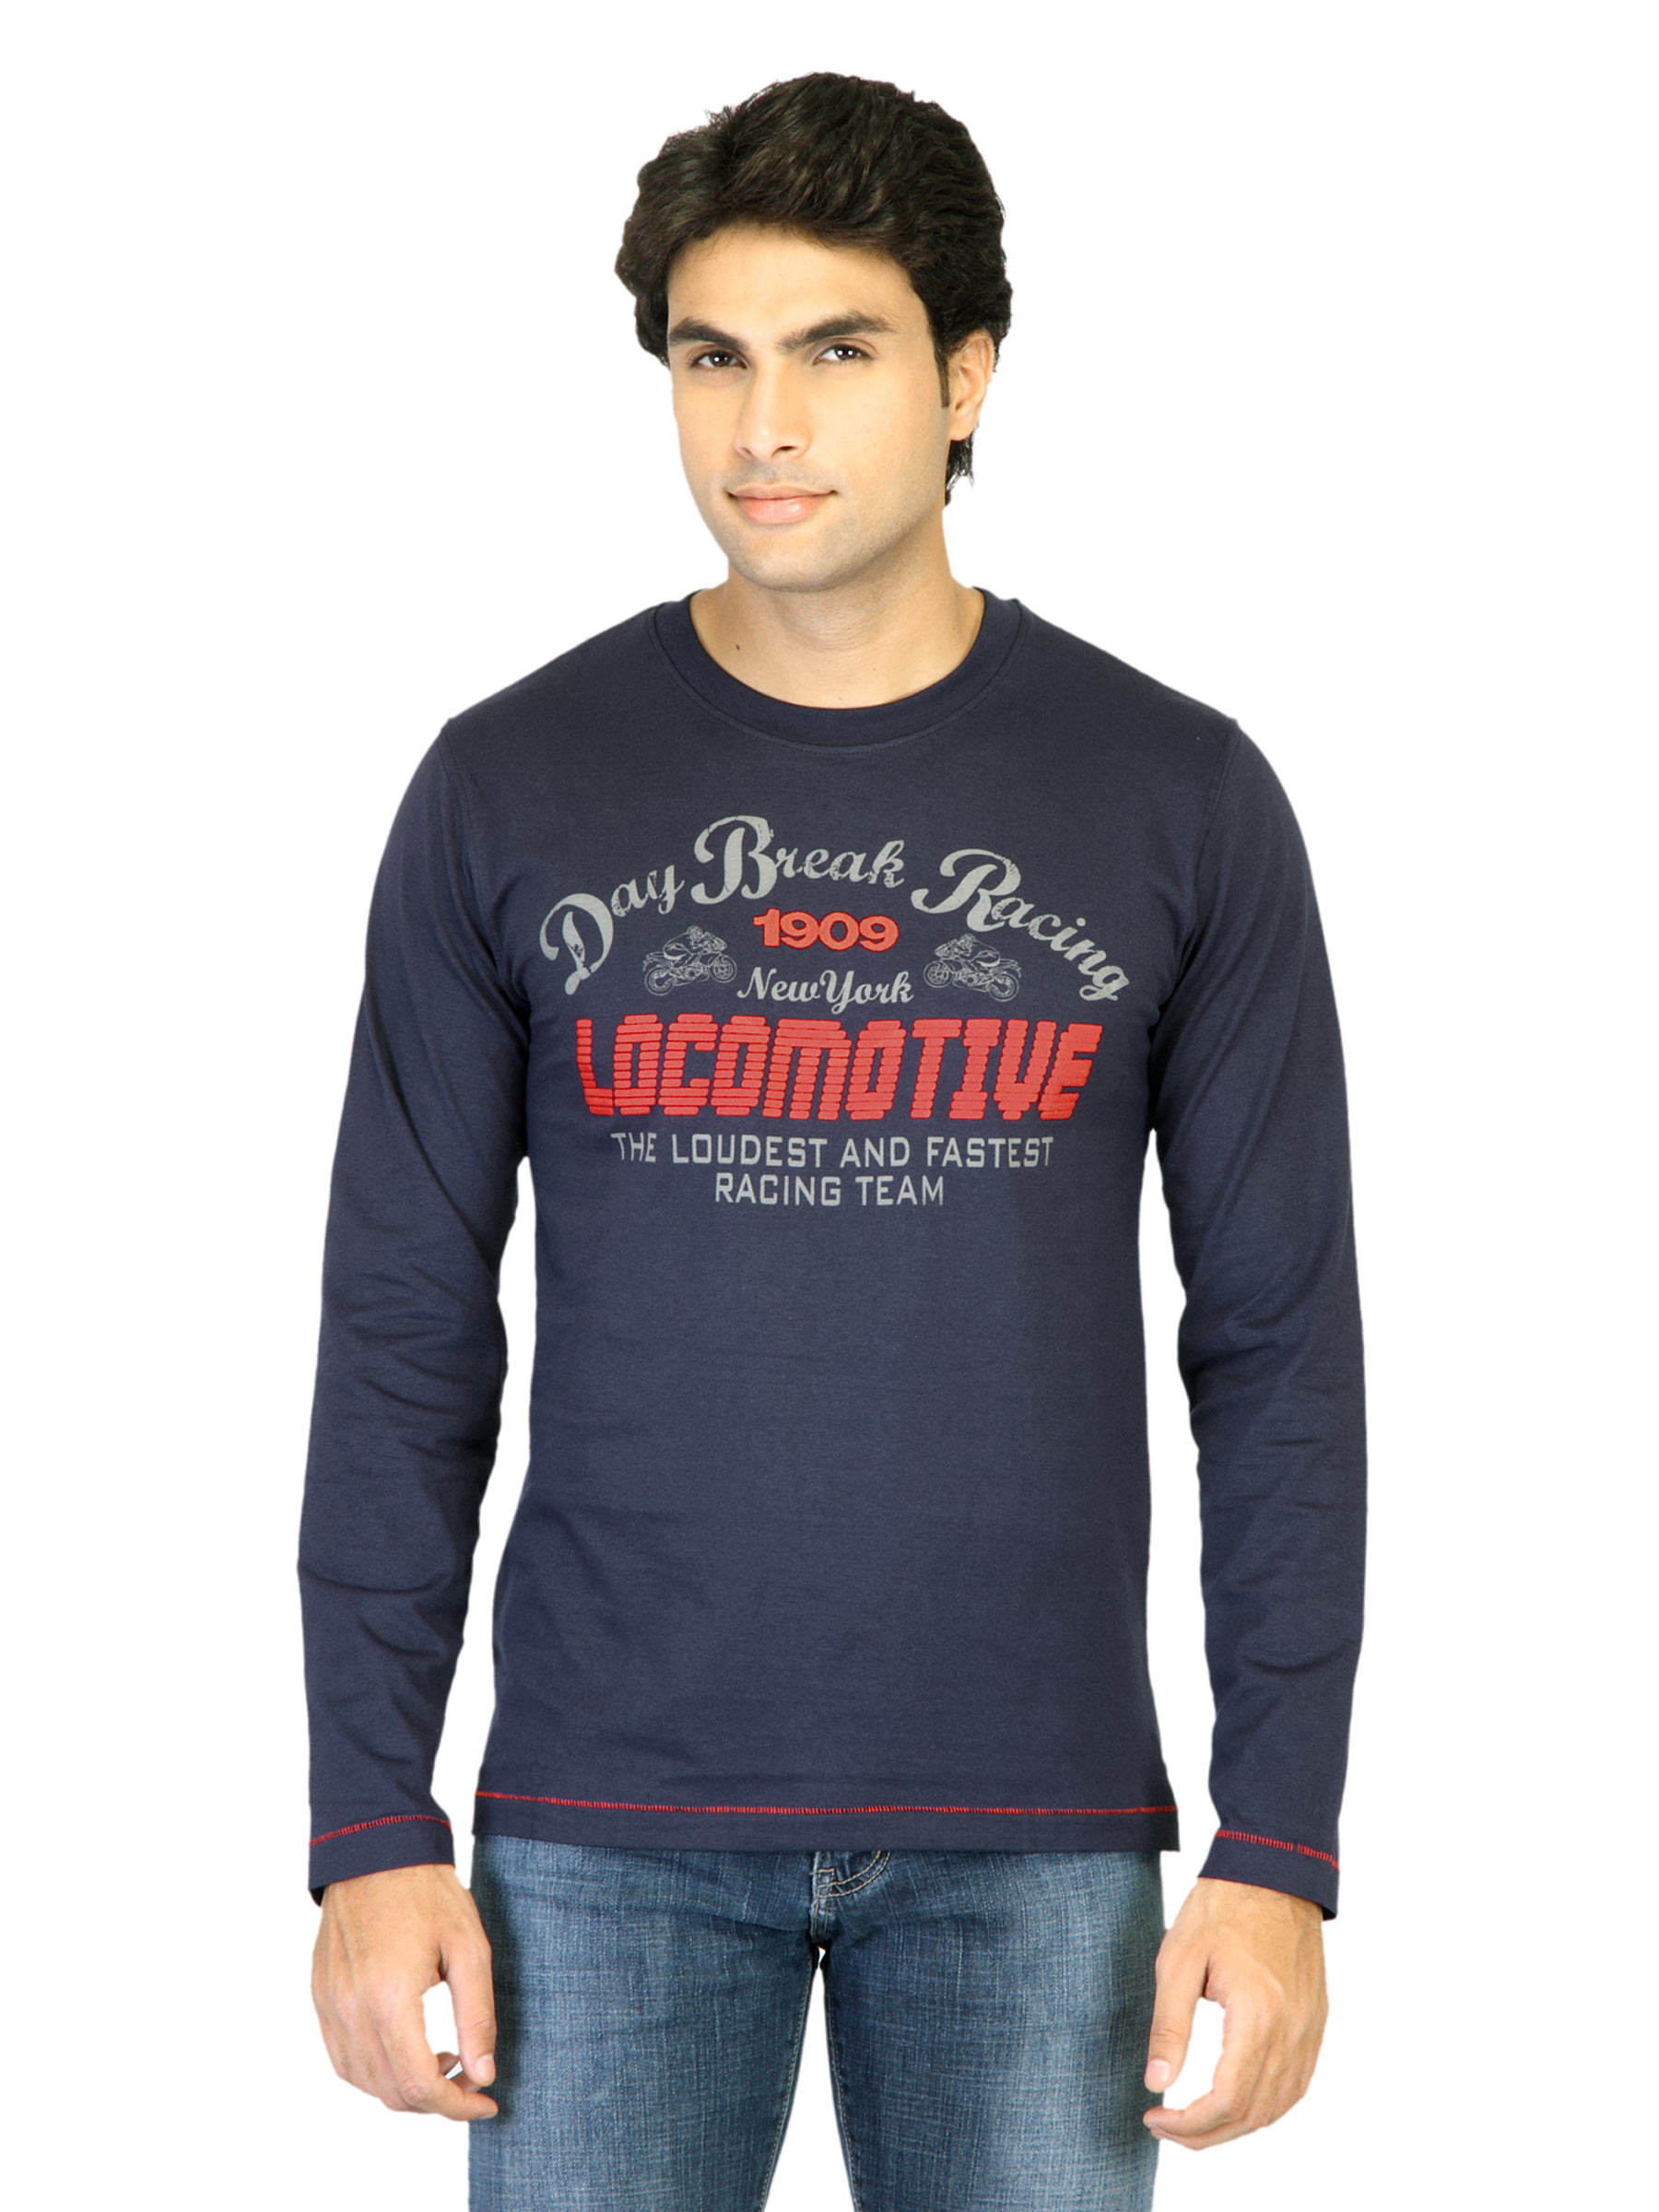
Locomotive Men Navy Blue Printed T-shirt
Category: Apparel / Topwear / Tshirts
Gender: Men
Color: Navy Blue
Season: Summer 2012
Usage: Casual